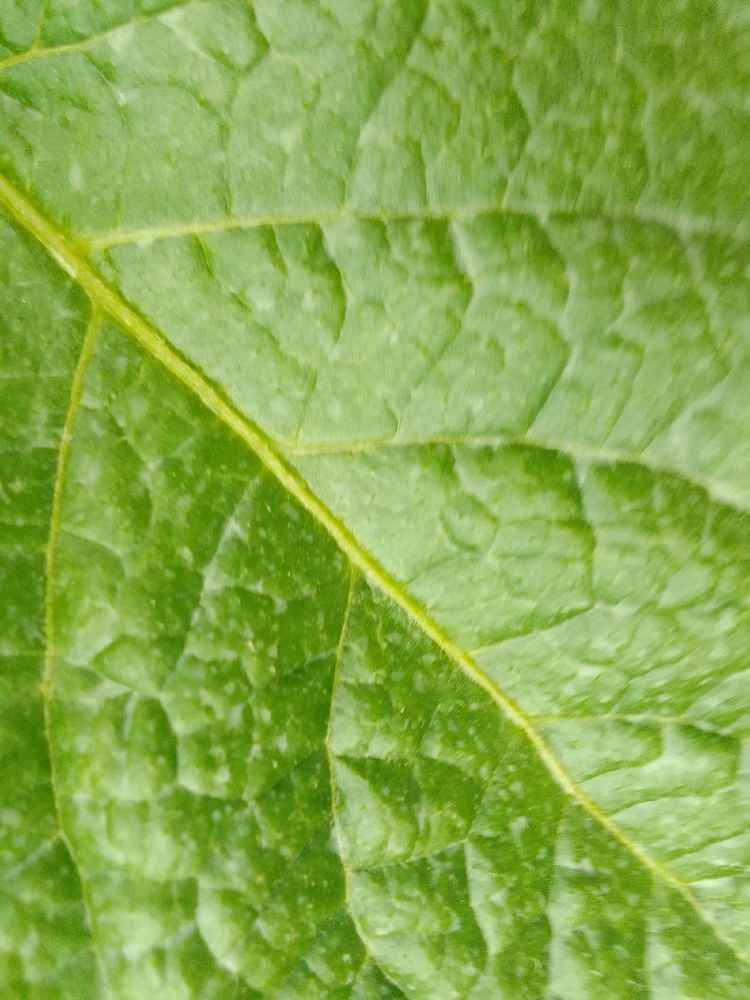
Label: Healthy